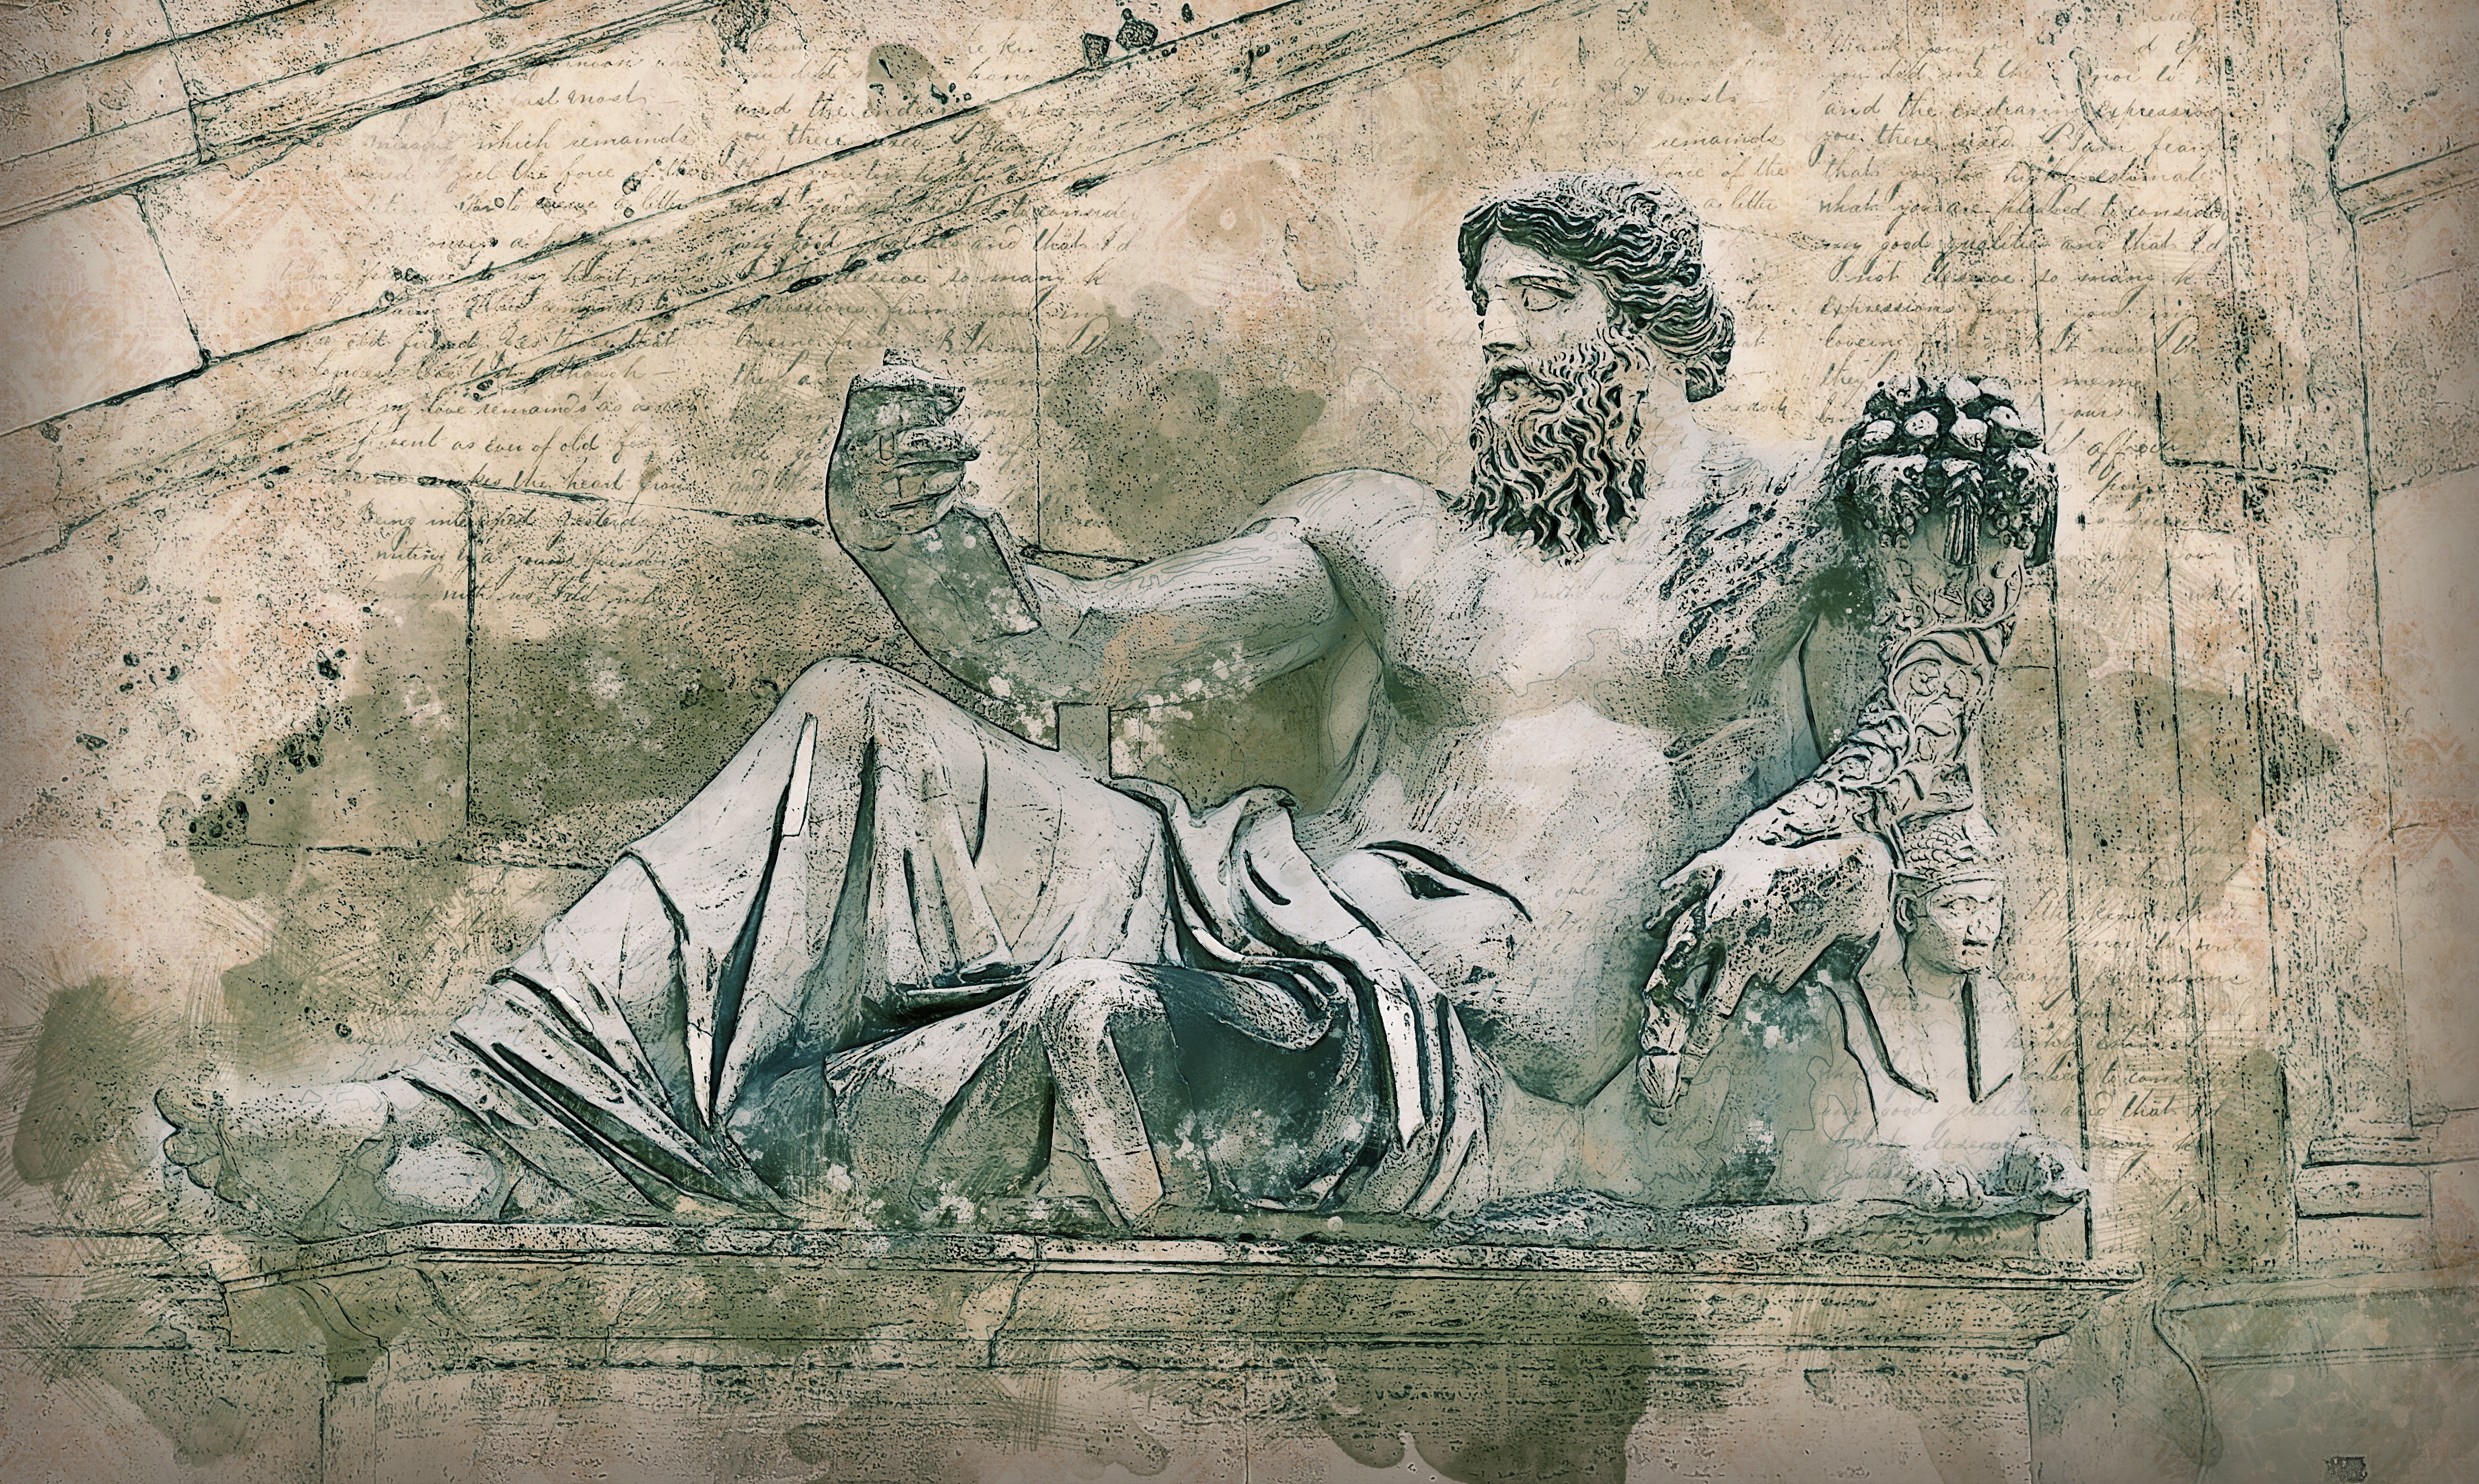
architecture, structure, vintage, building, palace, wall, travel, statue, historic, tourism, painting, art, rome, sketch, drawing, mural, roman, culture, renaissance, digital creation, ancient history, capitol square, capitol hill, digital manipulation, italy landmark, digital collage, old script style